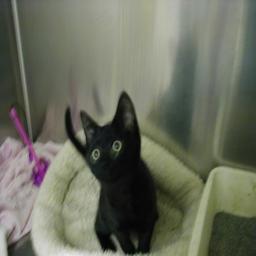
Animal: cats